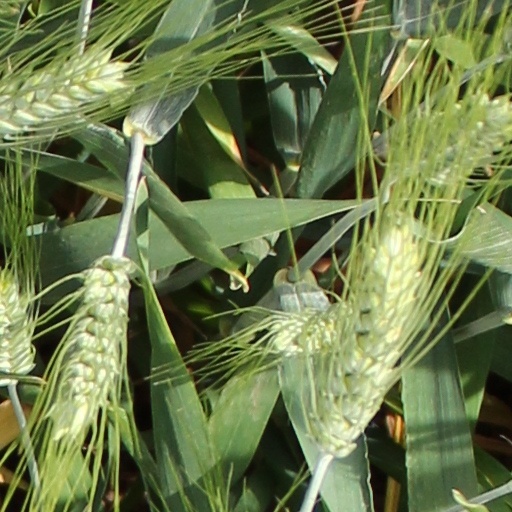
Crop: wheat